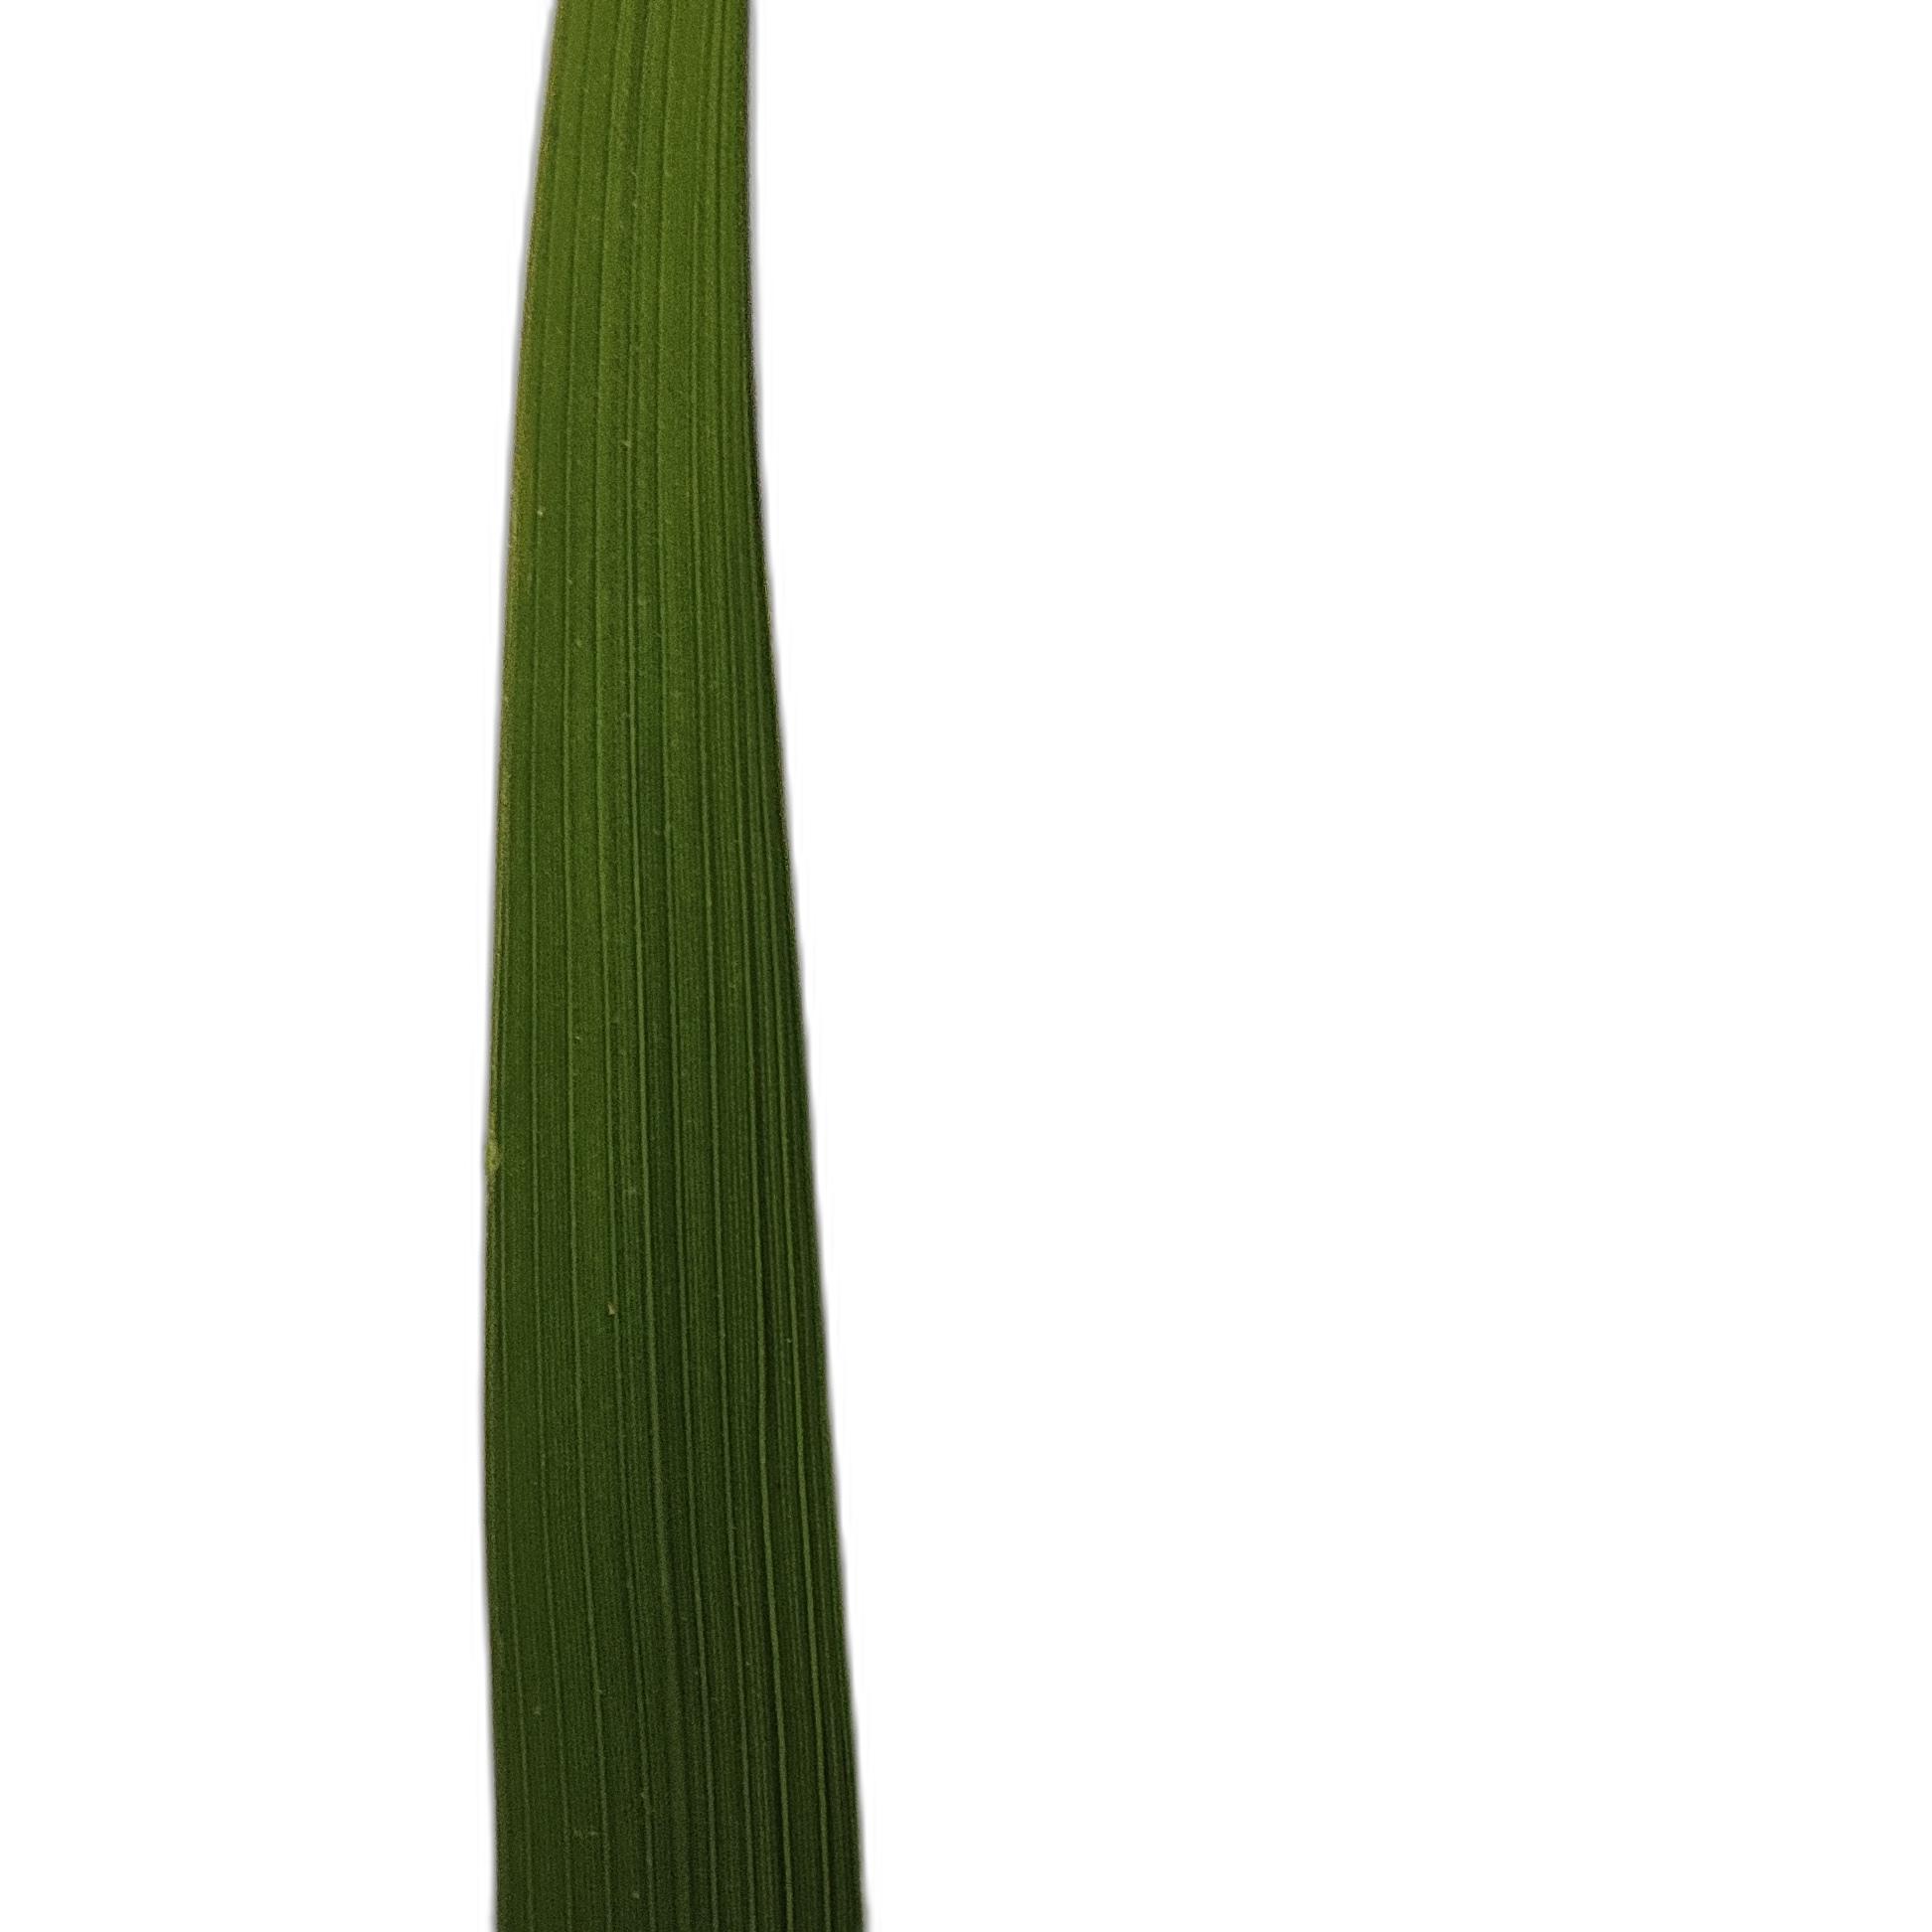
Label: Healthy